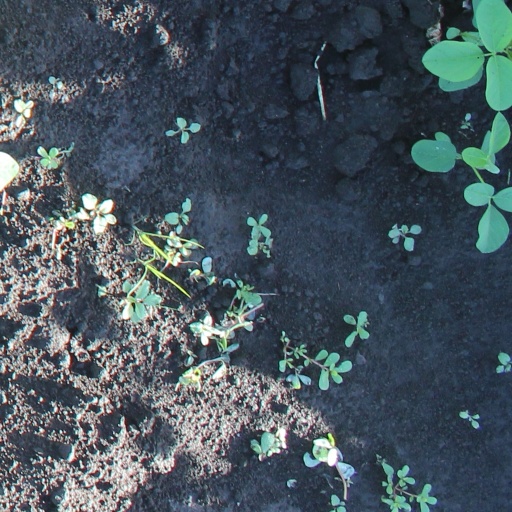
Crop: soybean